Bokpoort CSP

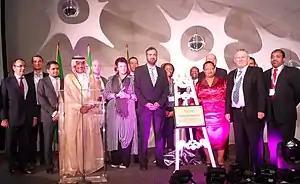
50 MW Bokpoort Concentrated Solar Power CSP Launch on 16 March 2016 Group

Power developer ACWA Power Solafrica's Bokpoort concentrated solar power (CSP) plant reached full operation capacity – ahead of schedule in December 2015. ACWA Power Southern Africa Managing Director Chris Ehlers points out that the coordination between the owner, the engineering, procurement and construction contractor and Eskom, as well as other key partners, has been key in synchronising Bokpoort CSP slightly ahead of time with the national grid.